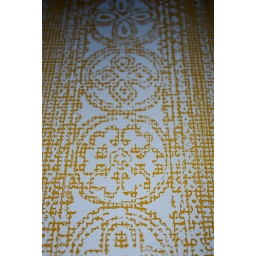
textures around the beach house